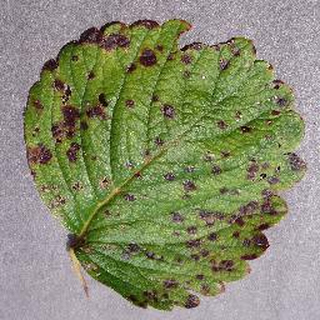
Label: strawberry_leaf_scorch